Hamidur Rahman

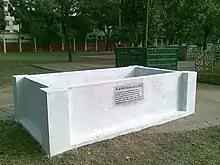
Grave

On 27 October 2007, advisers of the Bangladeshi caretaker government decided to bring back his remains to Bangladesh and bury him besides Bir Shrestho Matiur Rahman. It is said that the last place he stood alive was about 20 feet away from the Pakistani bunker, either in a canal or where the memorial is (near the bunker).